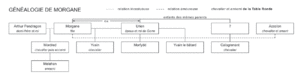
La fée Morgane est un personnage du cycle arthurien, dans lequel elle est la demi-sœur magicienne du roi Arthur. Personnage positif à l'origine, elle est présentée ensuite comme une adversaire du roi, de sa femme Guenièvre et des chevaliers de la Table ronde.
Les chevaliers de la Table ronde constituent un ordre légendaire au service du roi Arthur que ce dernier a chargé de mener la quête du Graal et d'assurer la paix du royaume. La première trace écrite de la légende des chevaliers de la Table ronde se trouve dans le Roman de Brut écrit par le poète normand Wace en 1155. Dans la littérature française, les œuvres de Chrétien de Troyes à la fin du XIIᵉ siècle auront une influence majeure sur la diffusion de la légende arthurienne.